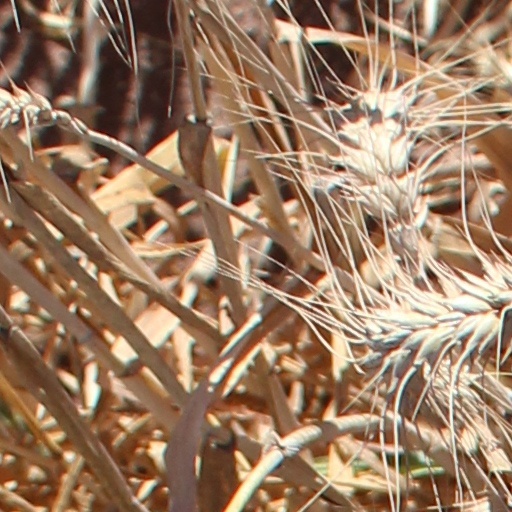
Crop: wheat